List of birds of Bermuda

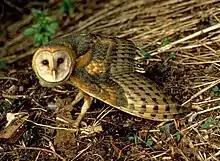
The barn owl colonized Bermuda in the 1930s.

Barn-owls are medium to large owls with large heads and characteristic heart-shaped faces. They have long strong legs with powerful talons.